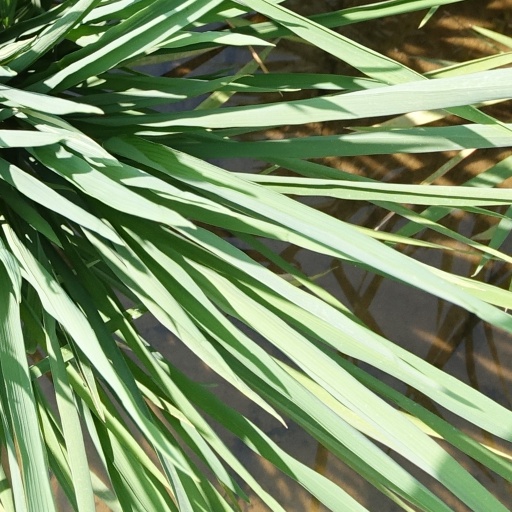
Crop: rice